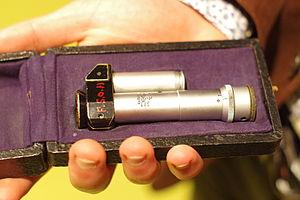
Spectromètre de poche, SupOptique
Un spectromètre est un appareil de mesure permettant de décomposer une quantité observée — un faisceau lumineux en spectroscopie, ou bien un mélange de molécules par exemple en spectrométrie de masse — en ses éléments simples qui constituent son spectre. En optique, il s'agit d'obtenir les longueurs d'onde spécifiques constituant le faisceau lumineux tandis que, pour un mélange chimique, il s'agira d'obtenir les masses spécifiques de chacune des molécules. Des spectromètres sont également utilisés en acoustique afin d'analyser la composition d'un signal sonore. De façon générale l'étude des spectres est appelée la spectrométrie.